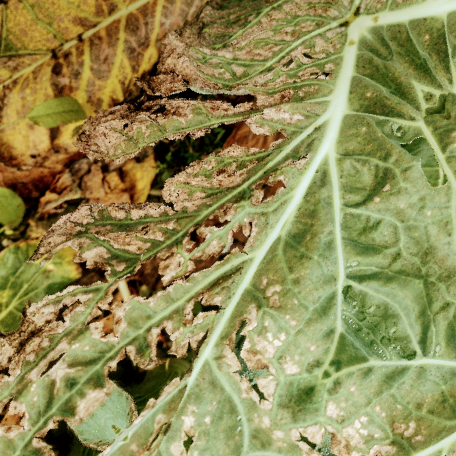
Label: Downy Mildew